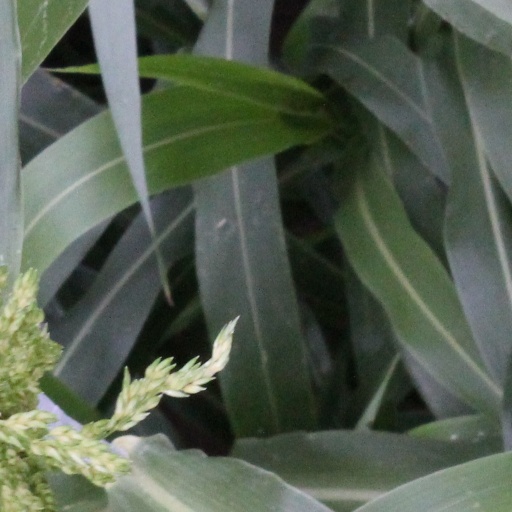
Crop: sorghum